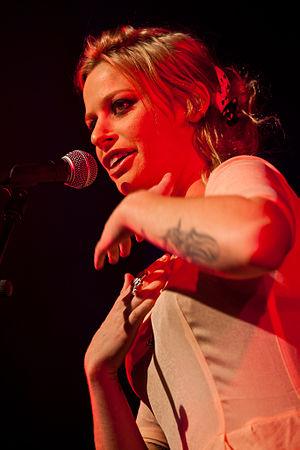
Gin Wigmore est une artiste néo-zélandaise, née le 6 juin 1986 à Auckland. Elle est auteure, compositrice et interprète.